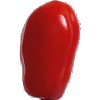
Label: Tomato 2